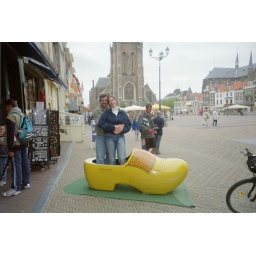
Eric and Joanne in a huge wooden shoe